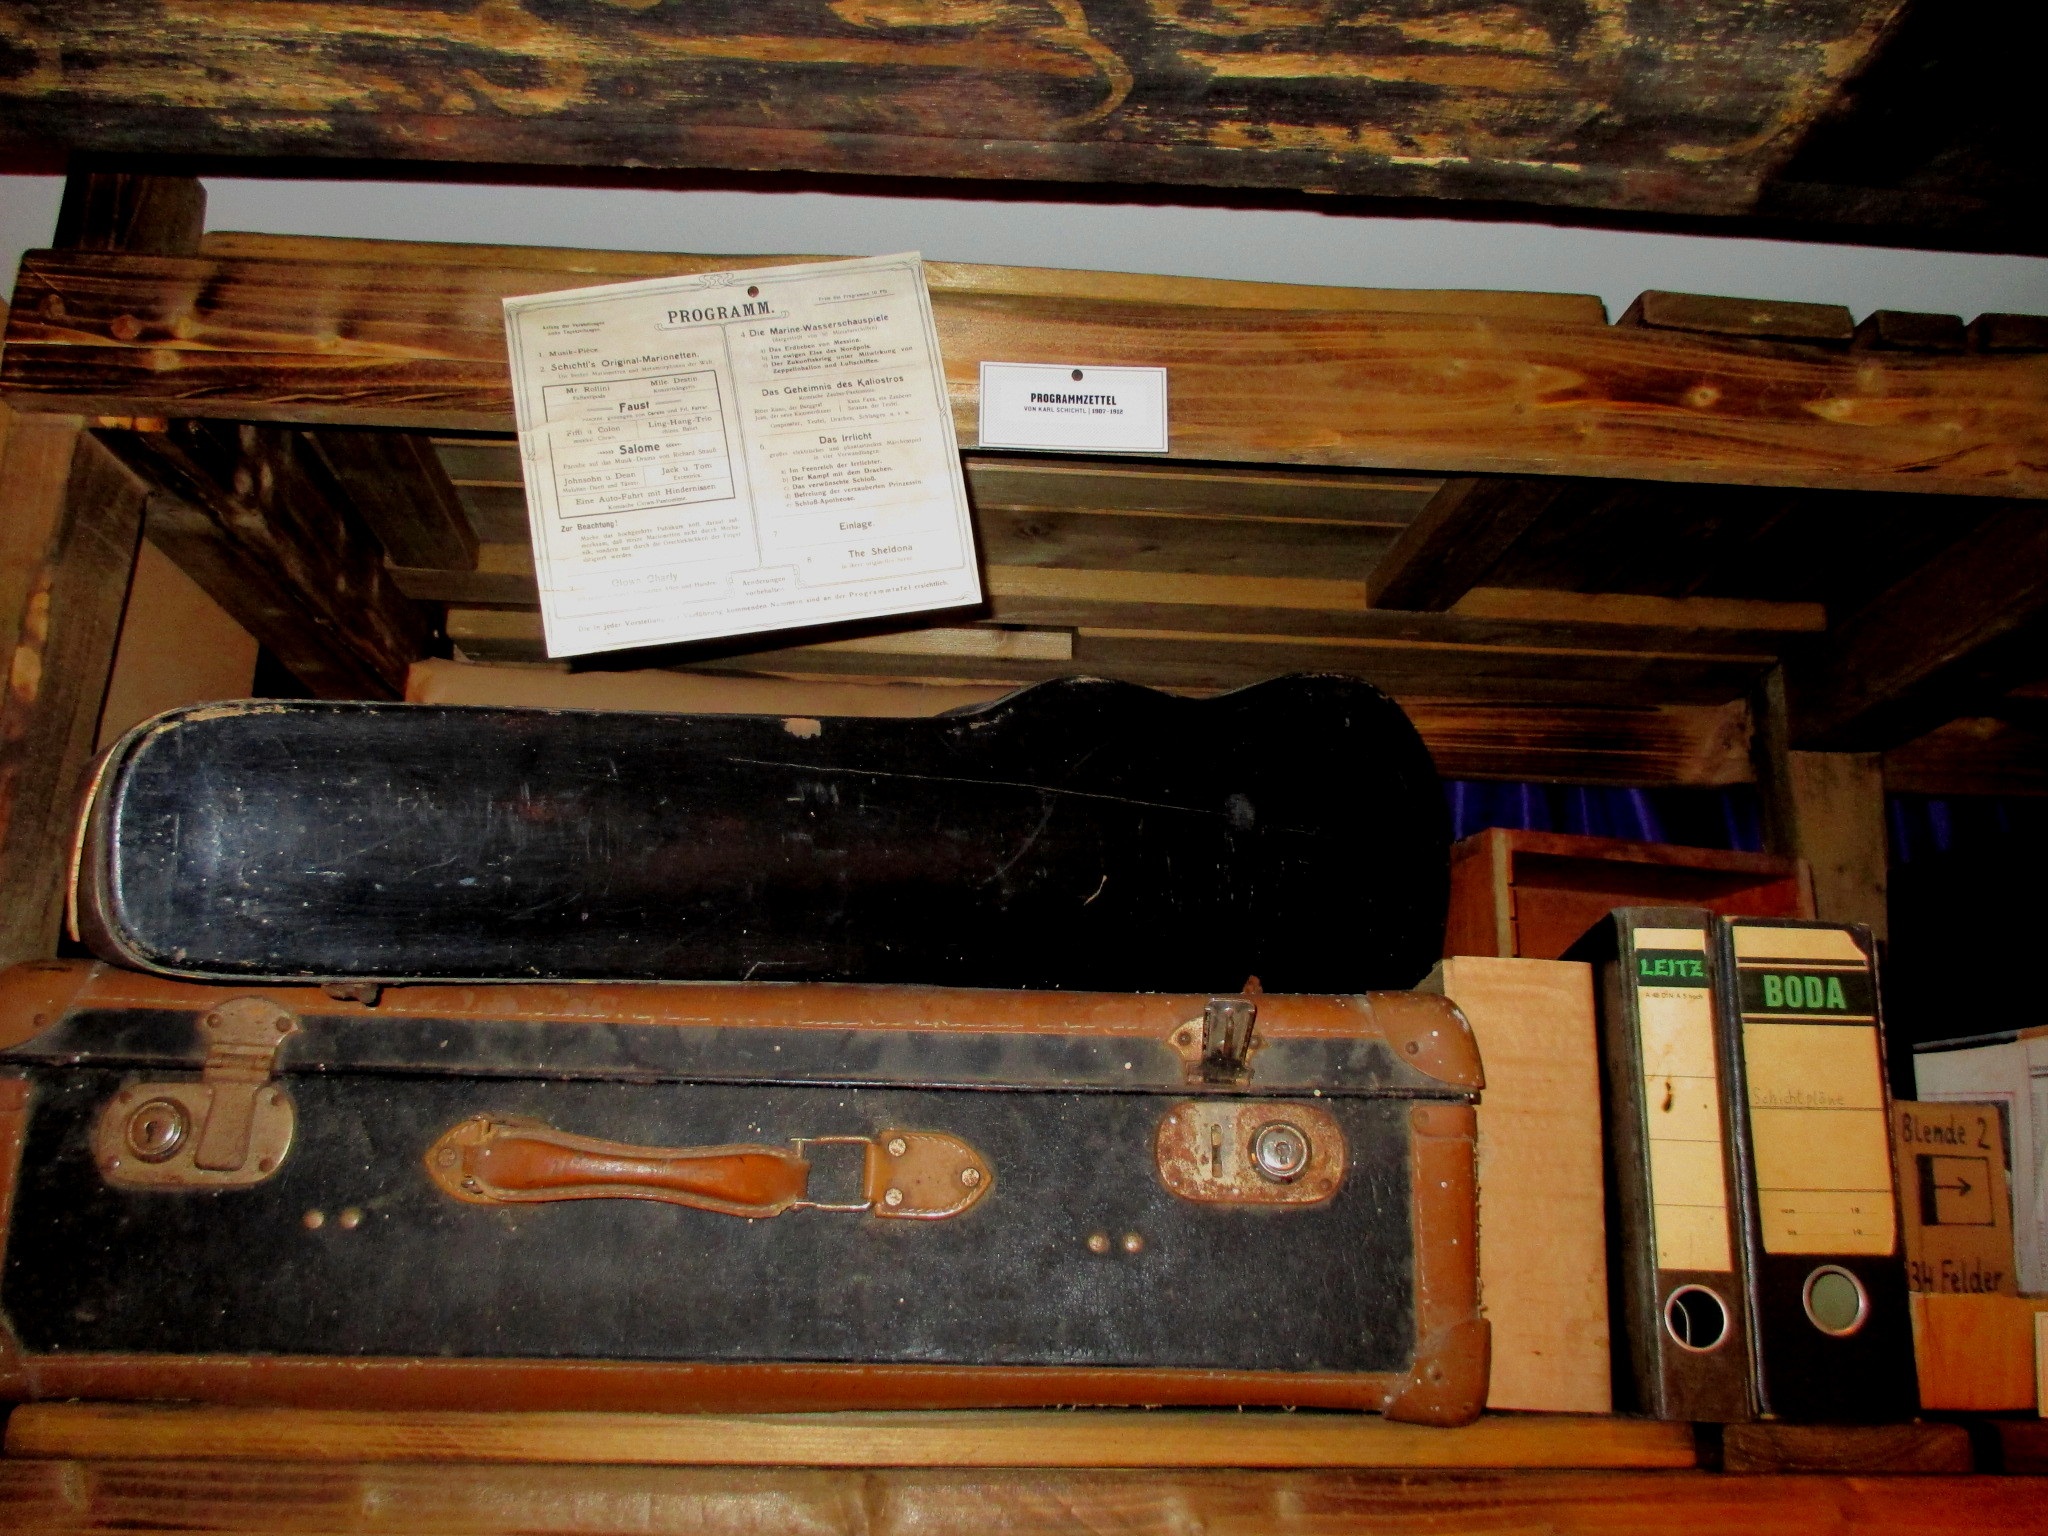
wood, technology, antique, old, piano, furniture, luggage, musical instrument, attic, violin case, puppet theatre, man made object, string instrument, player piano, decreasing